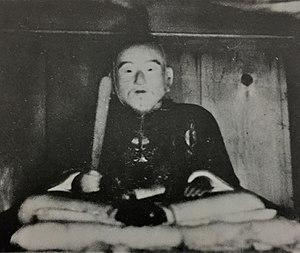
Nabeshima Naozumi est un daimyo du début de l'époque d'Edo, à la tête du domaine de Hasunoike dans la province de Hizen. Fils de Nabeshima Katsushige, il est un candidat potentiel pour la succession à la seigneurie du domaine de Saga à la mort de son frère Tadanao, mais ce plan échoue. À la place, Naozumi se voit accorder 52 000 koku dans la province de Hizen et devient le premier daimyo de Hasunoike.